Hofenacker

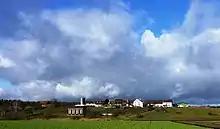
Hofenacker as seen from German territory (Rielasingen), east of it

As of December 31, 2012, Hofenacker had 22 inhabitants. Its distance to the centre of the municipality is about 1.7 miles, while it is only 160 yards from the nearest Swiss-German border marker and only 0.6 miles from Spiesshof, a former farmhouse and restaurant exactly on the border and next to the German road between Singen and Gottmadingen.